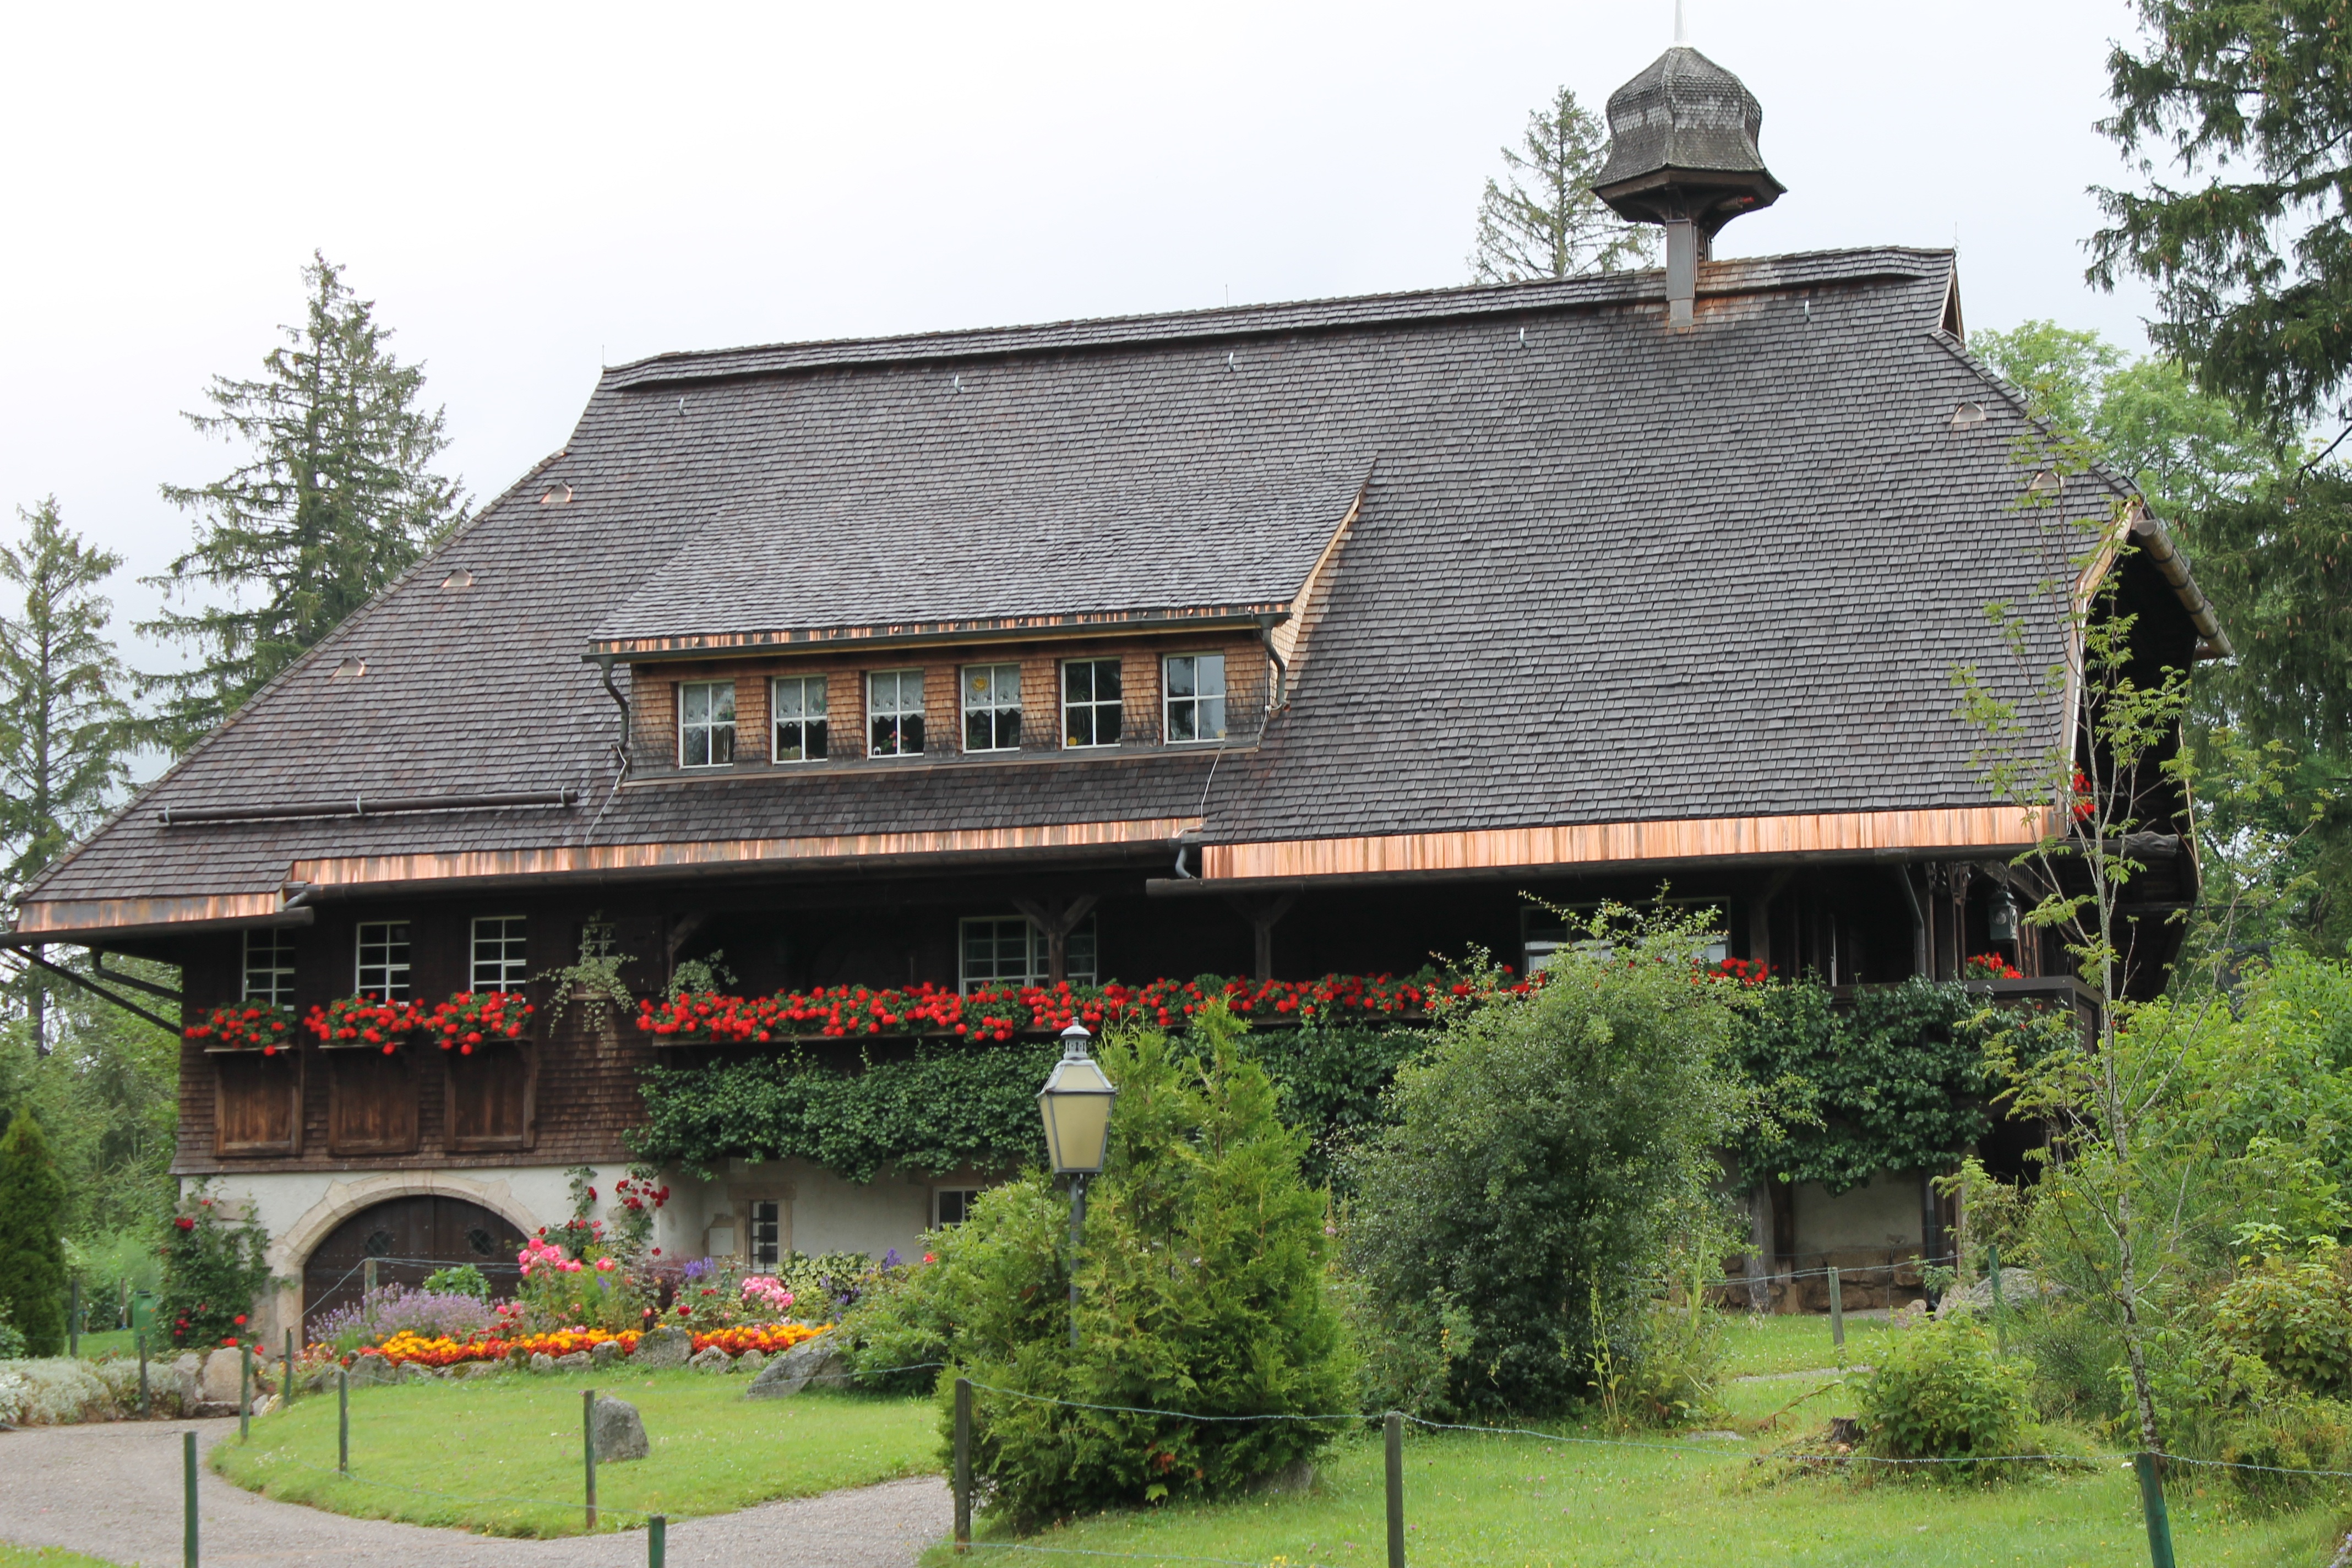
house, roof, building, home, village, cottage, romance, facade, property, place of worship, shrine, germany, estate, black forest, truss, forest house, huesli